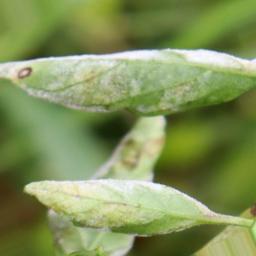
Label: powdery mildew